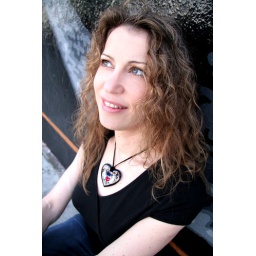
Photo of Surly Kitty. The Surly girl of May 2009 on my website. I took the photo near my home in Hollywood.